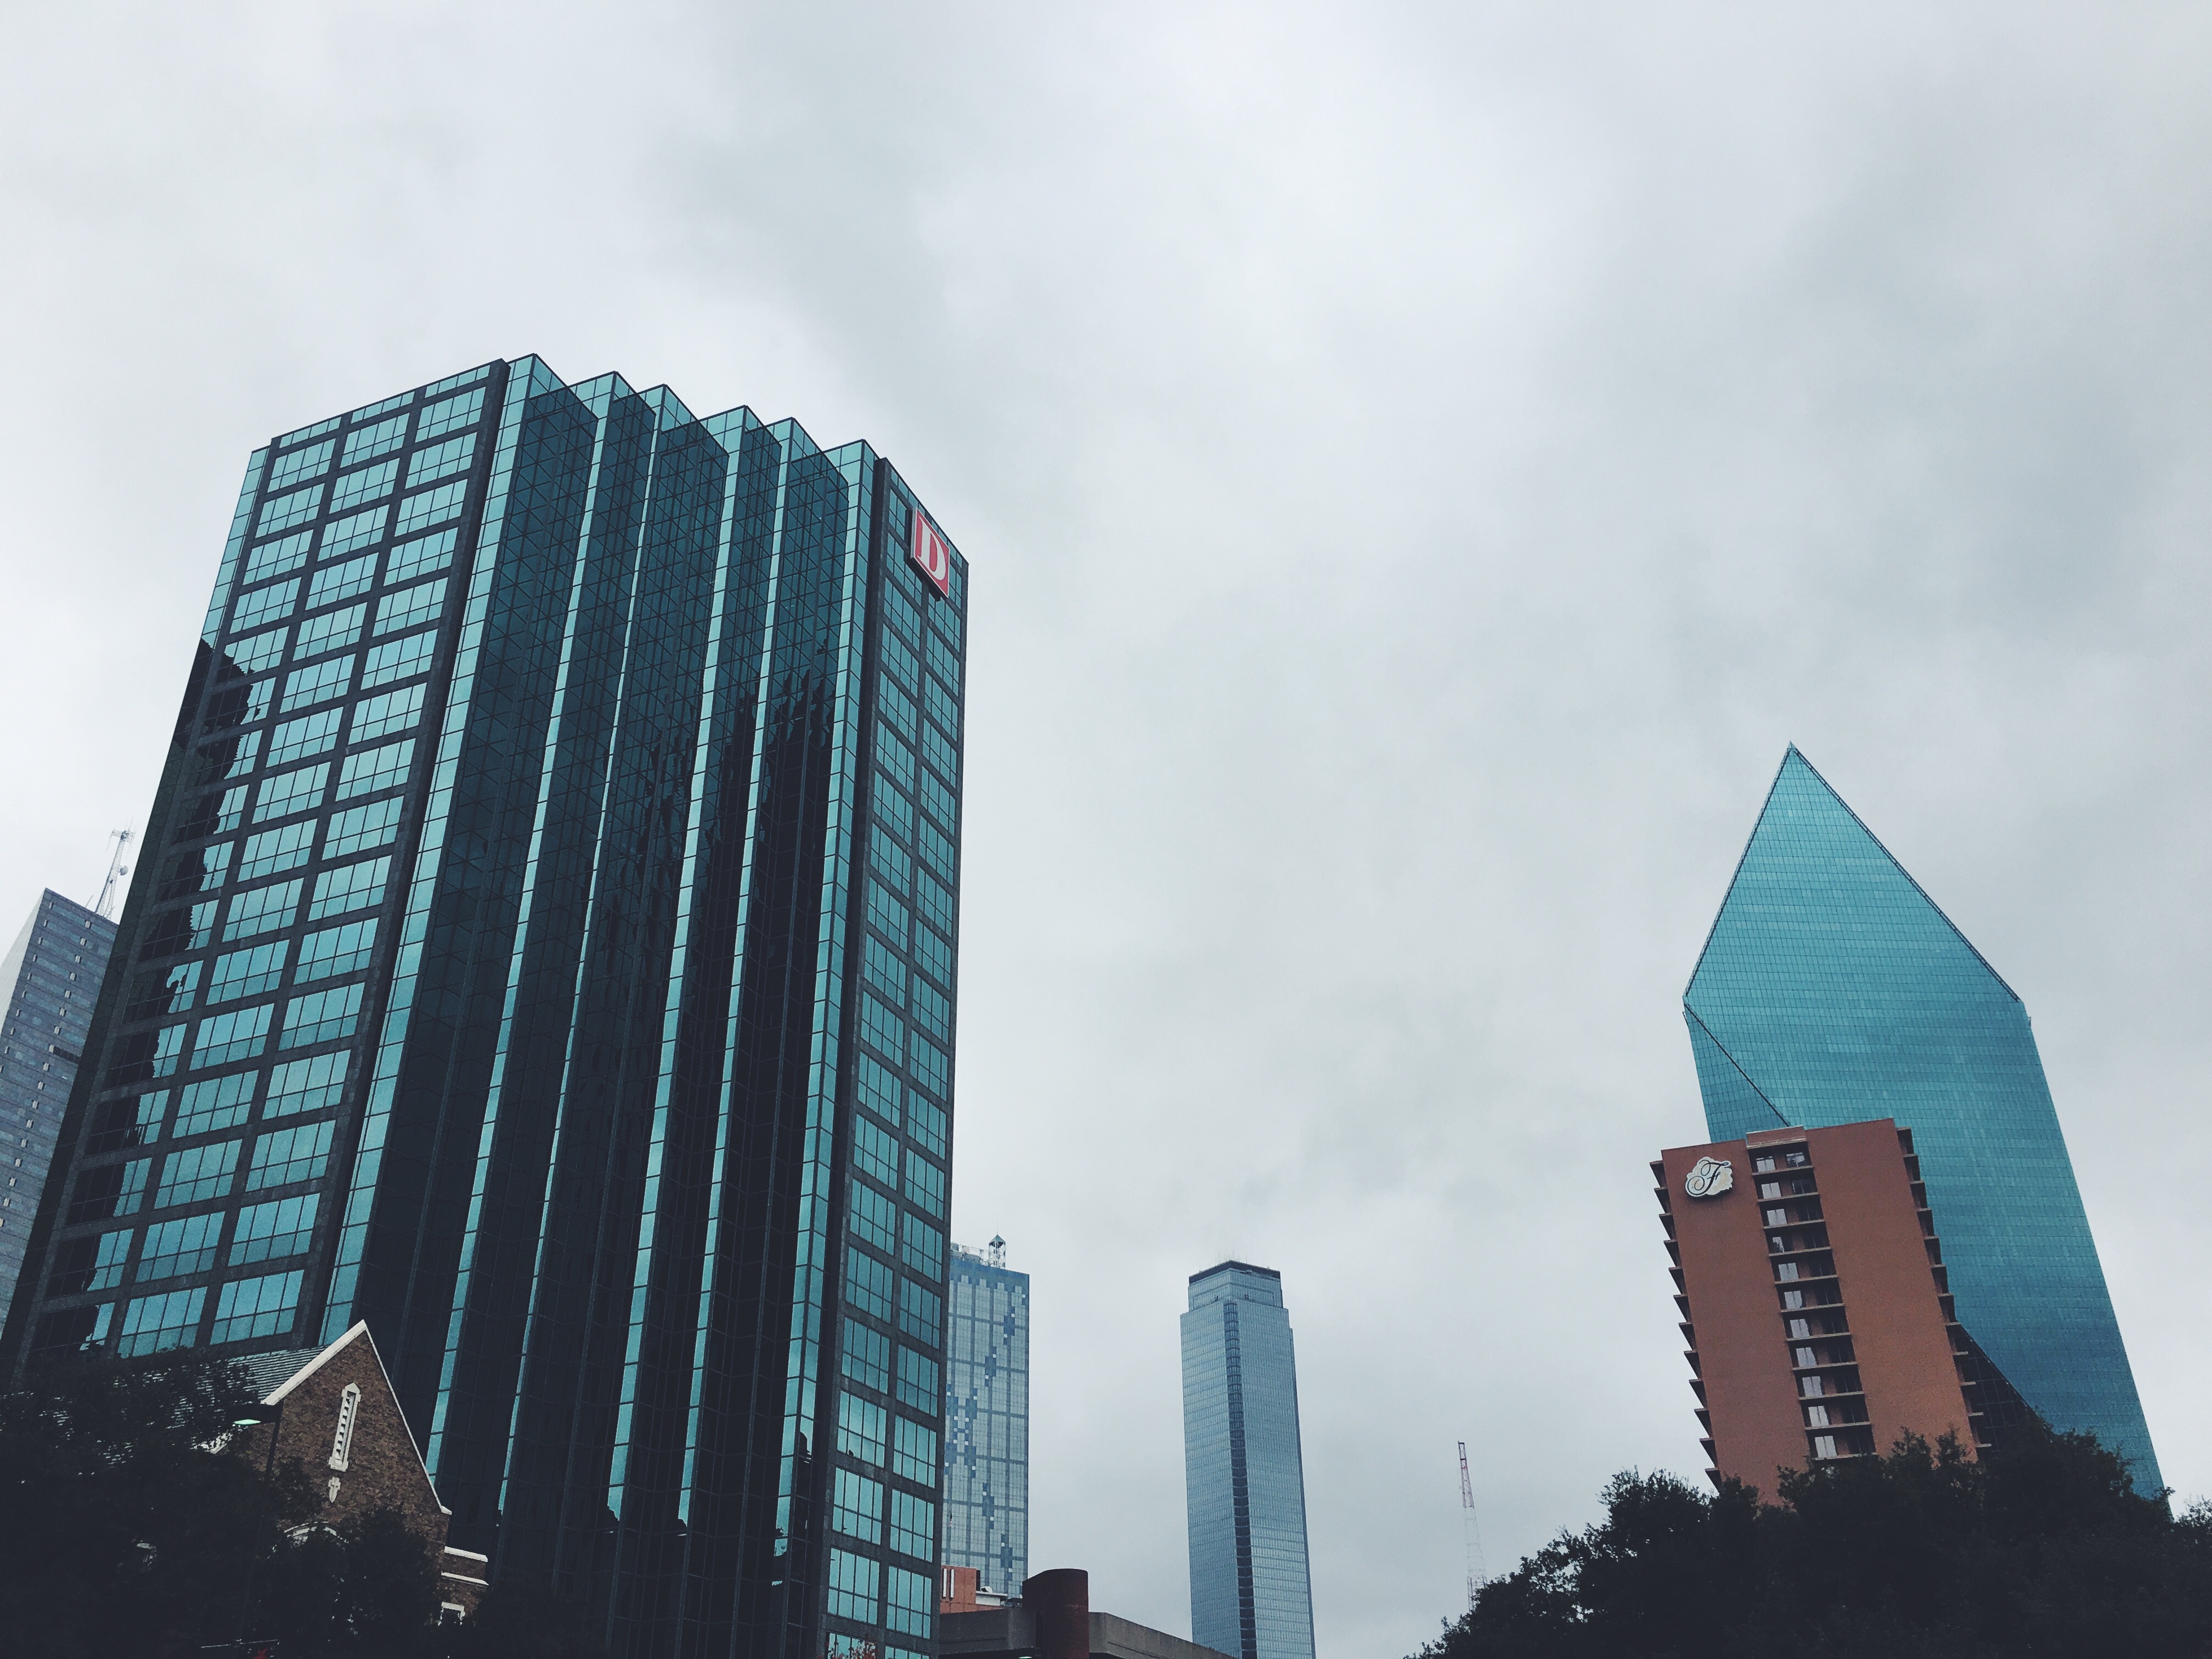
architecture, skyline, building, city, skyscraper, cityscape, downtown, tower, landmark, facade, blue, tower block, metropolis, urban area, human settlement, metropolitan area